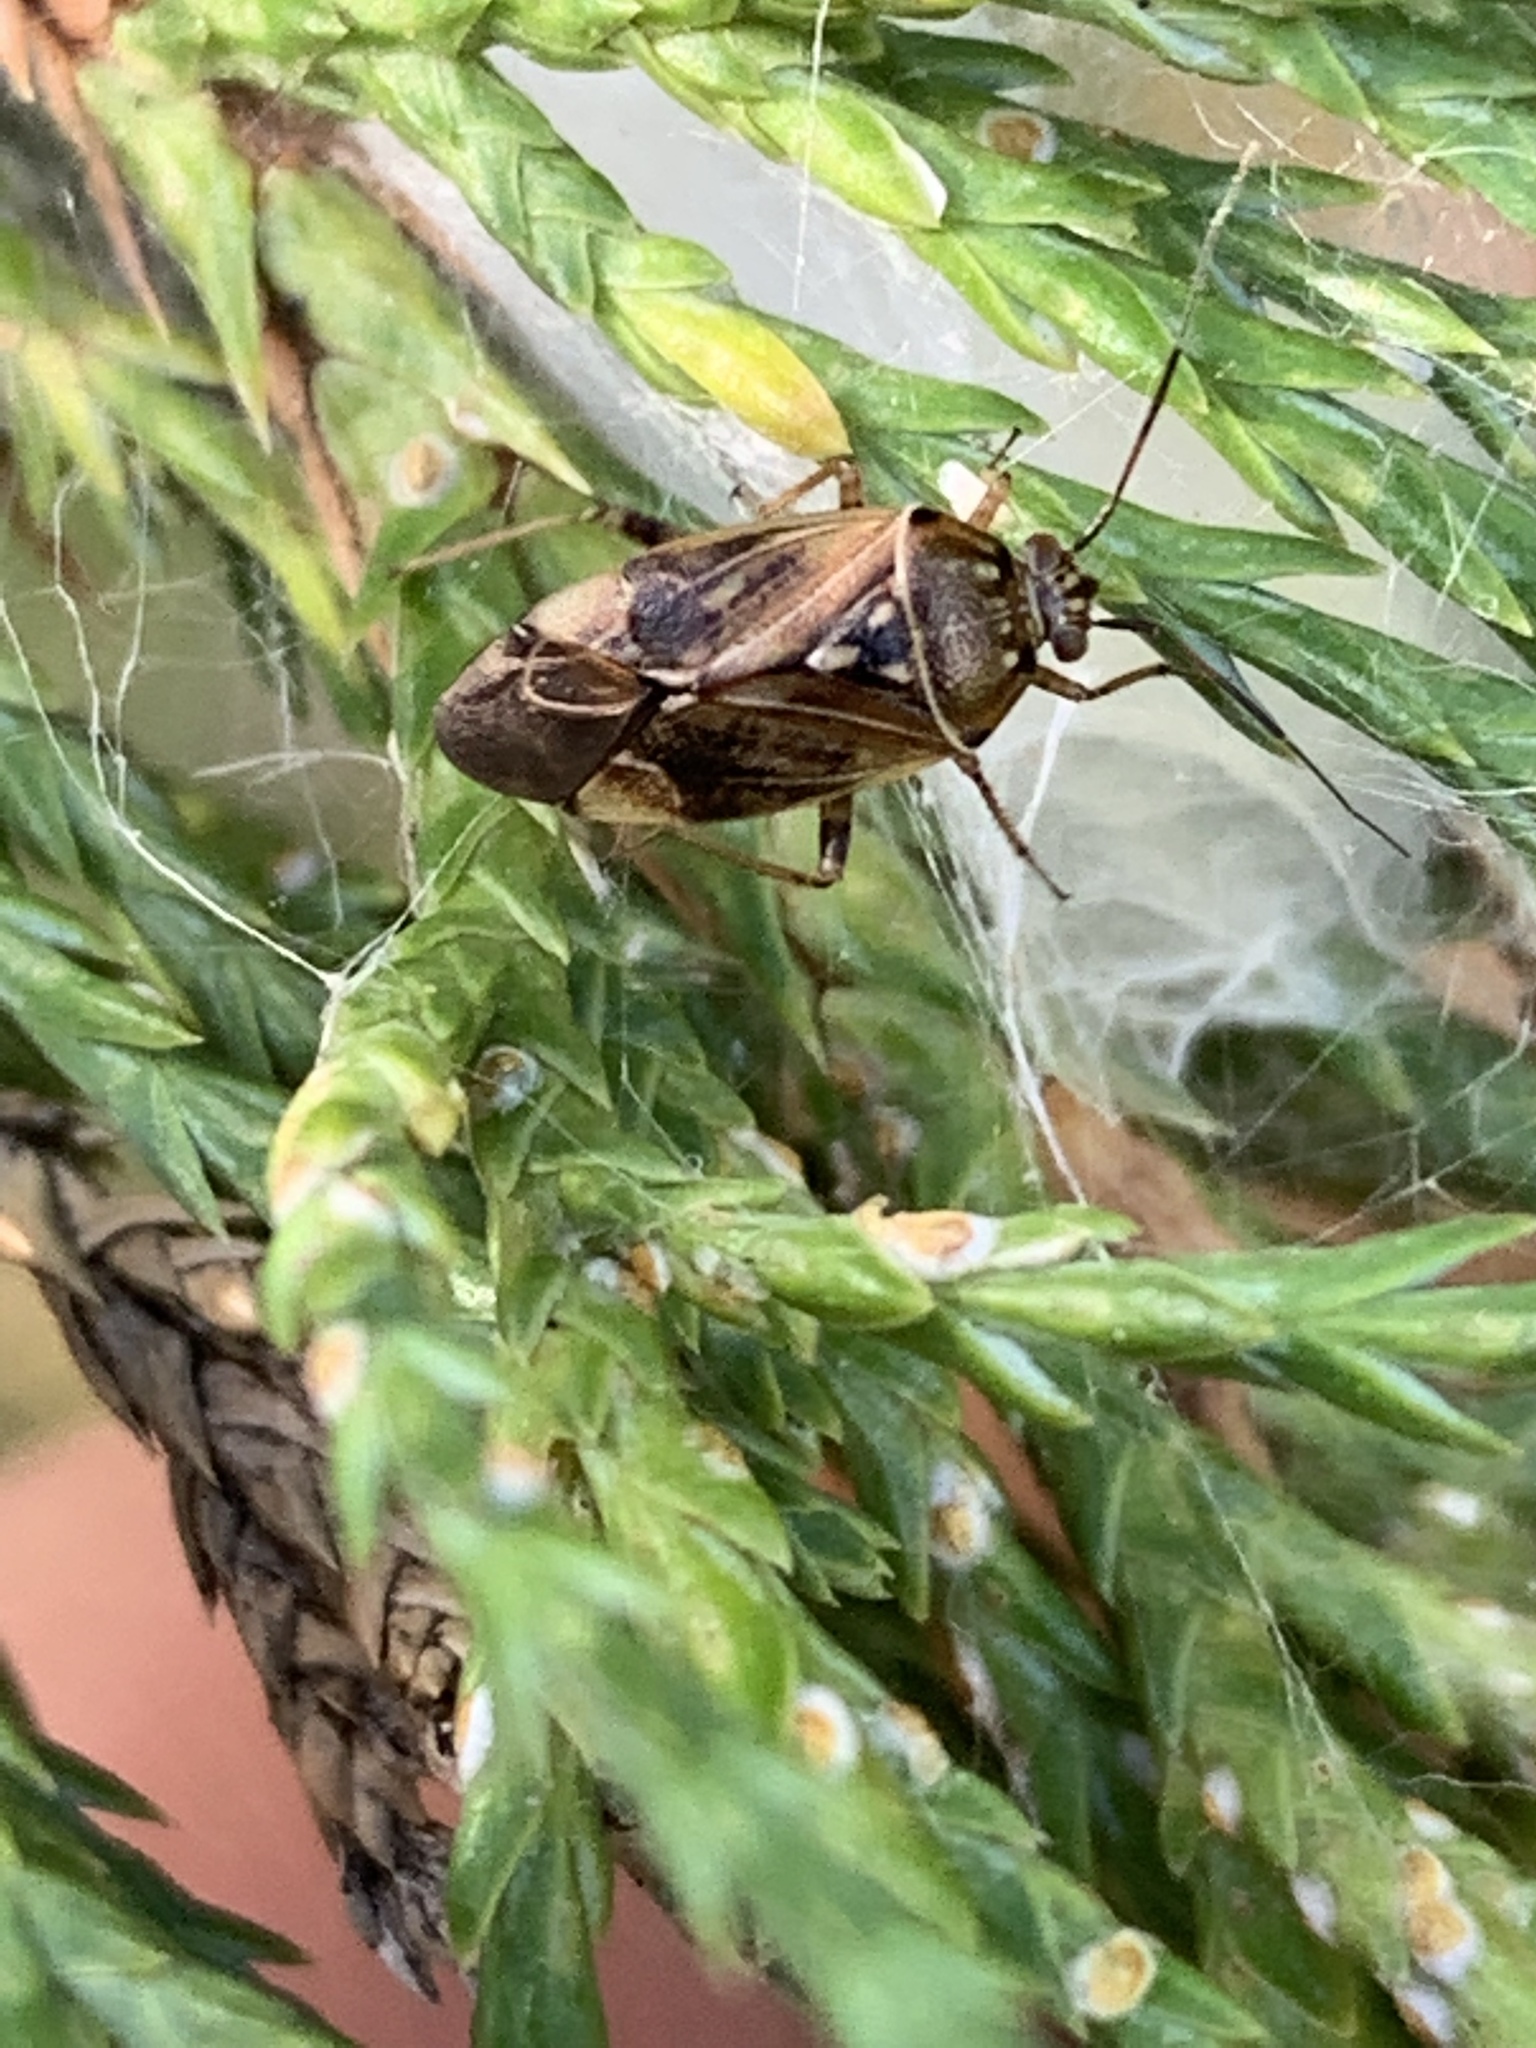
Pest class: lygus_bug